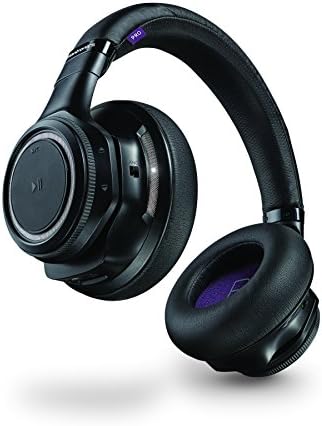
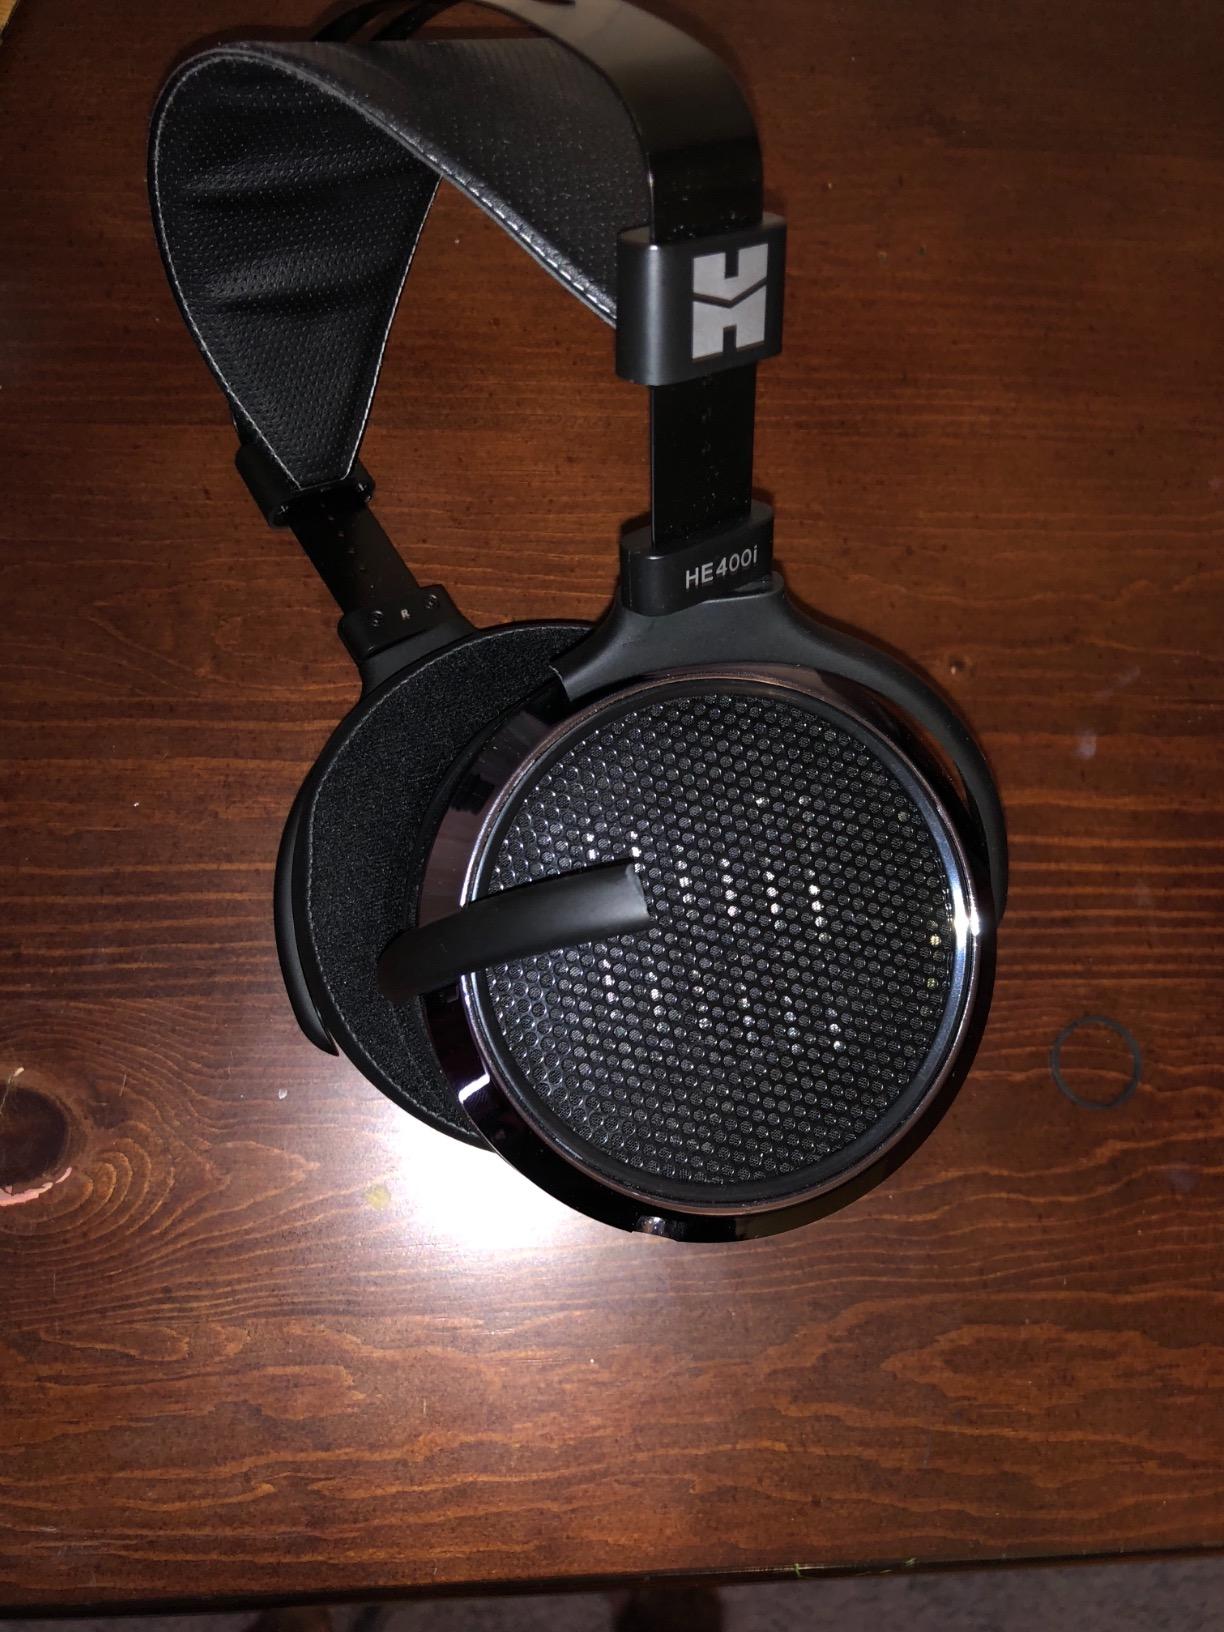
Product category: headphones
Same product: no